Jennifer Pawlik

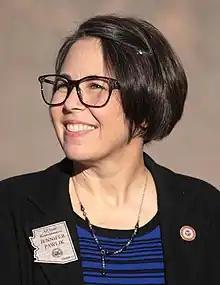

Jennifer Pawlik is an American politician and a Democratic former member of the Arizona House of Representatives representing District 13 from 2023 to 2025. She previously represented District 17 from 2019 to 2023. Pawlik was elected in 2018 to succeed retiring State Representative J. D. Mesnard, who instead ran for State Senate. Pawlik defeated Mesnard's mother, Nora Ellen, in the general election on November 6, 2018.